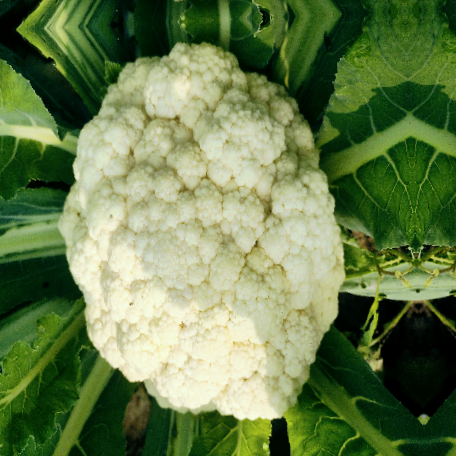
Label: Disease Free